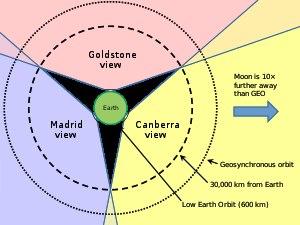
Le Deep Space Network ou DSN est un réseau de trois stations terriennes équipées d'antennes paraboliques détenu par l'agence spatiale américaine, la NASA. Il est utilisé pour les communications avec ses sondes spatiales interplanétaires et dans le cadre de quelques missions en orbite autour de la Terre.